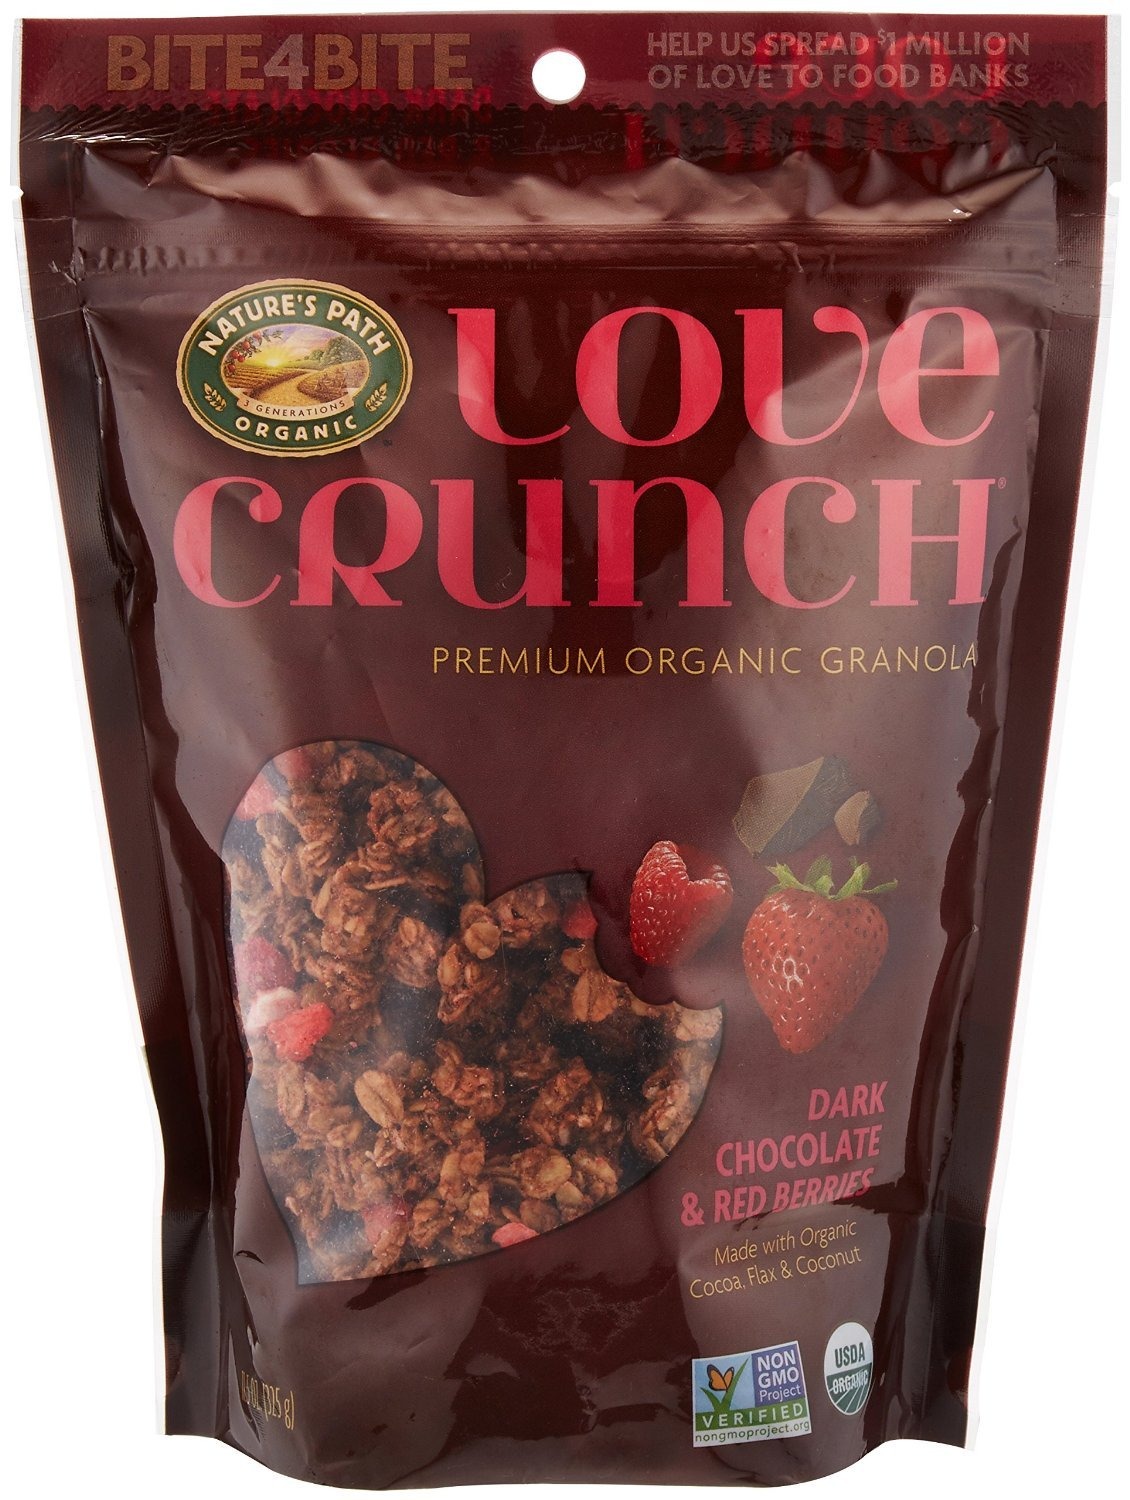
Item Name: Dark Chocolate & Red Berries Granola
Value: 240.0
Unit: Fl Oz

Price: 5.22